Rail inspection

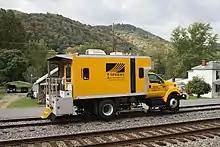
A Sperry Rail Service HiRail Truck equipped with Magnetic Induction and Ultrasonic Inspection.

Holland Trackstar HiRail measurement vehicle in